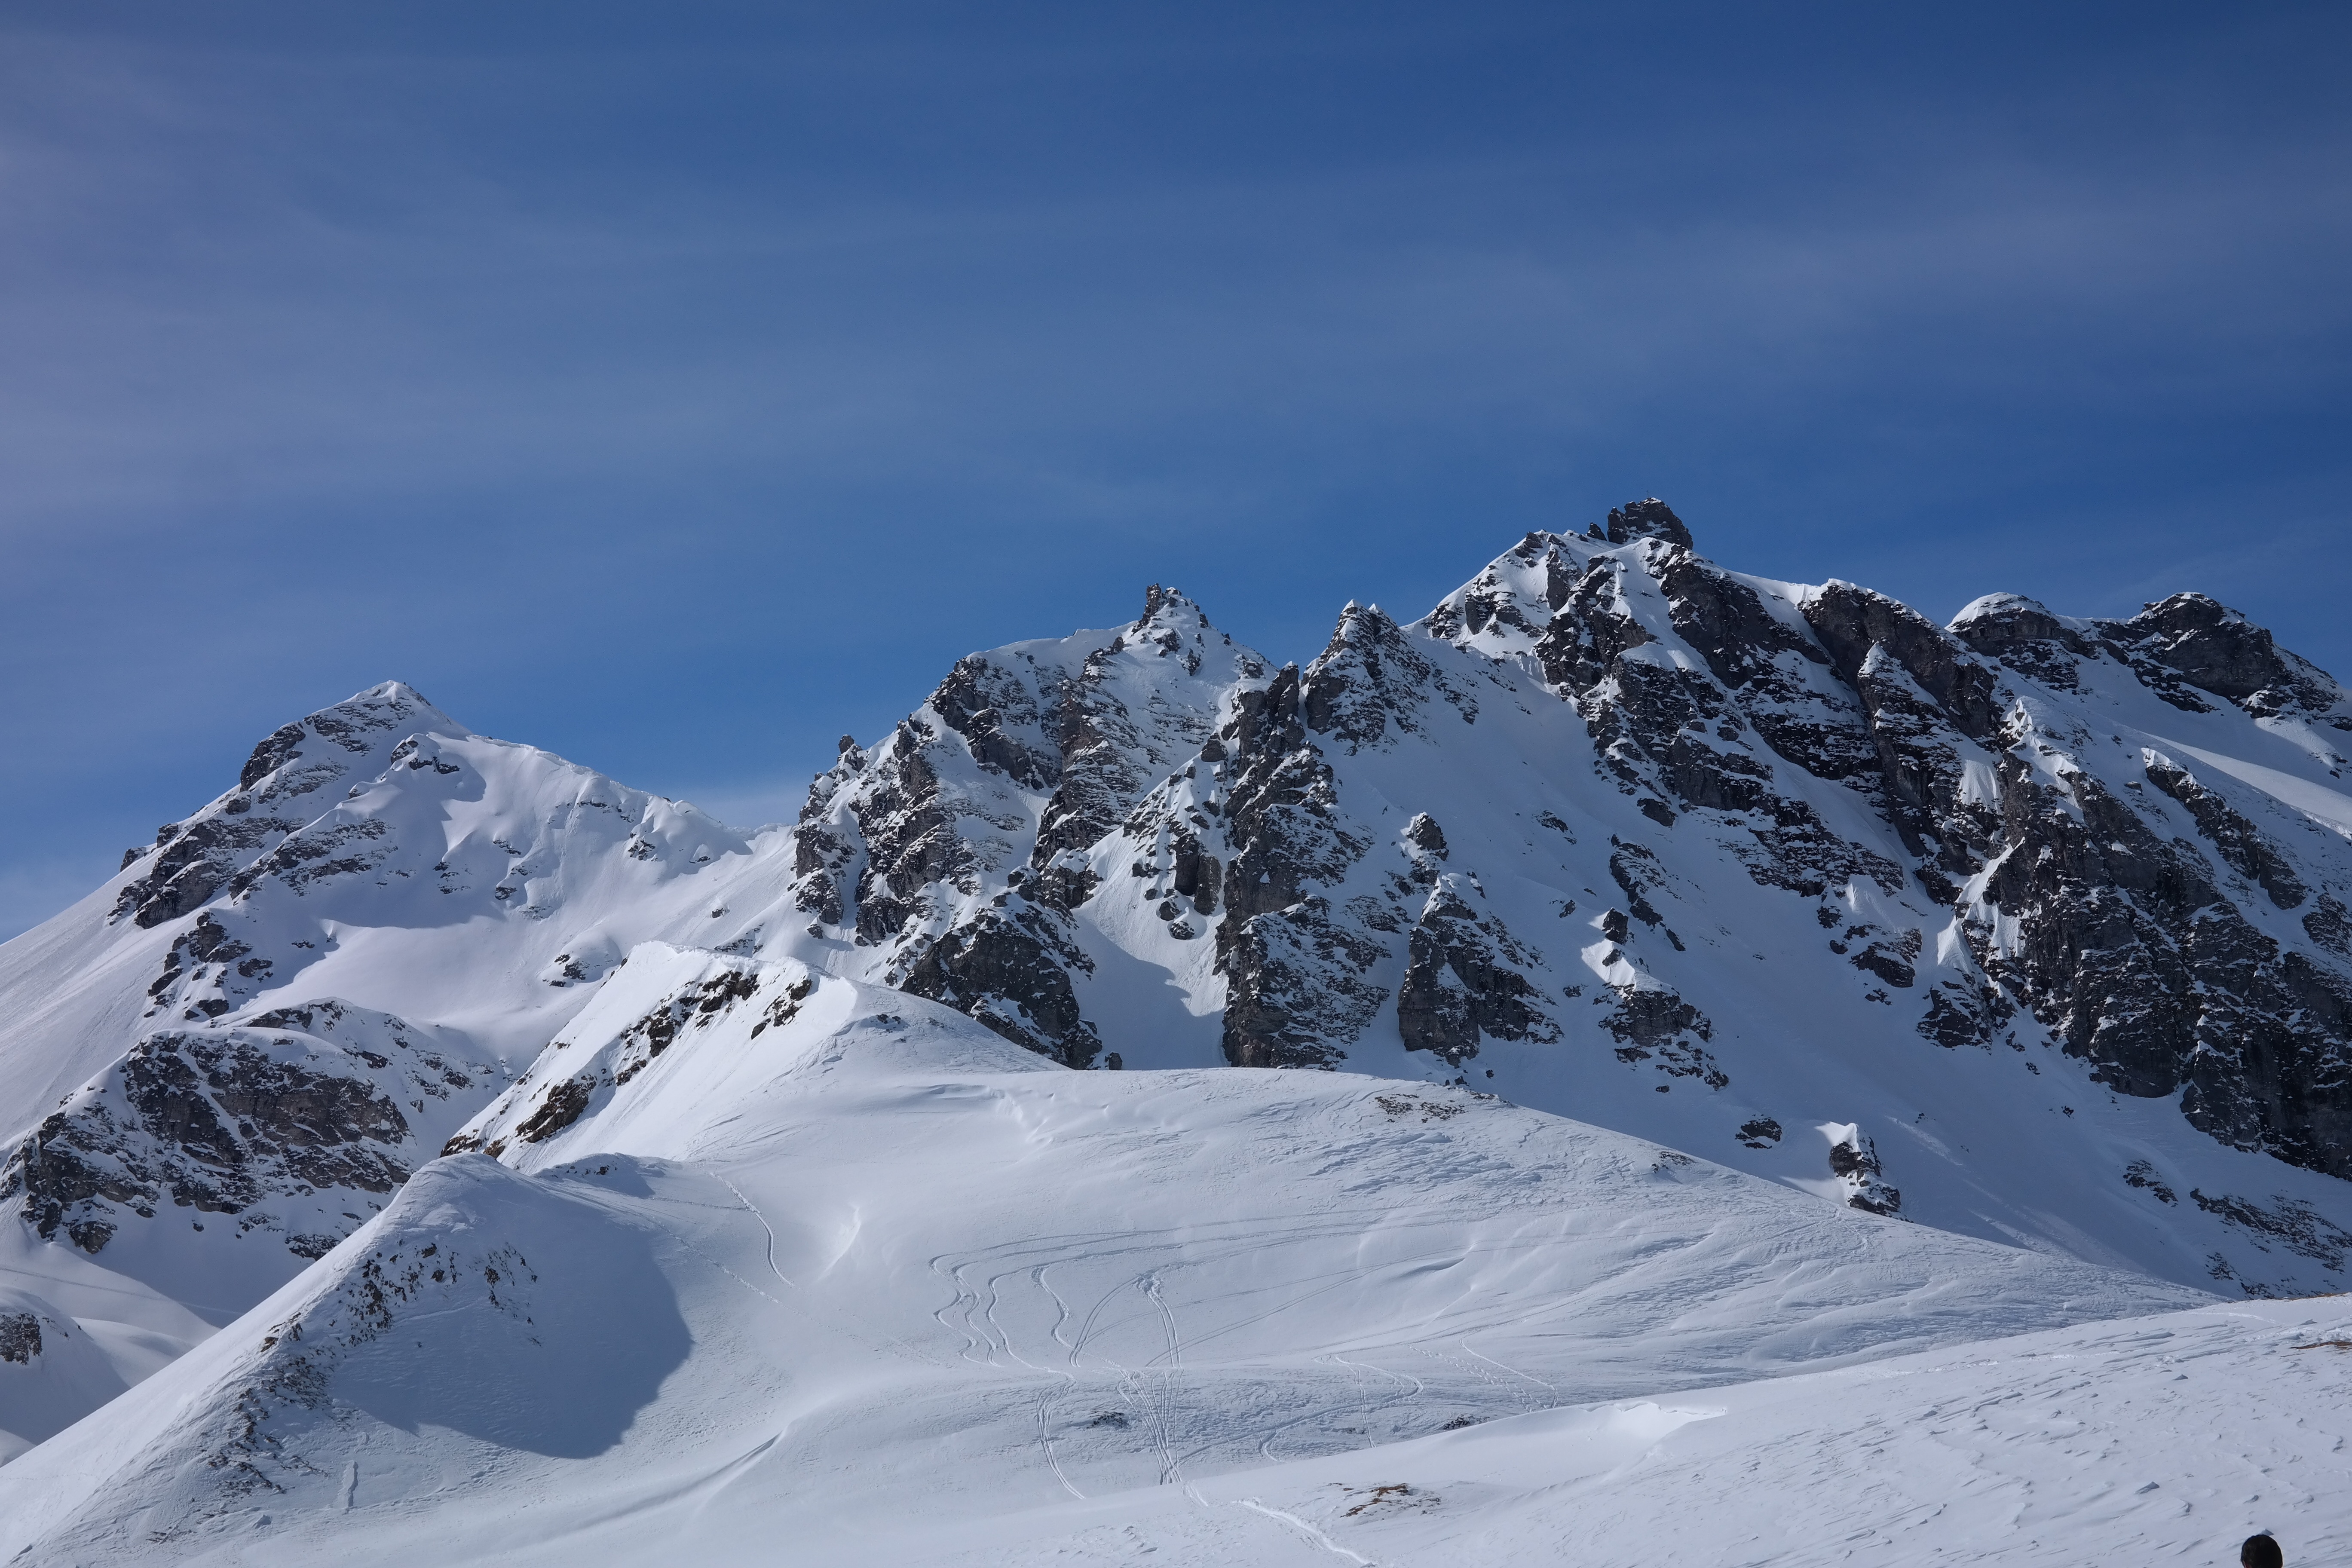
mountain, snow, winter, mountain range, weather, skiing, season, ridge, summit, winter sport, alps, ski, piste, landform, ski area, ski touring, ski mountaineering, ski equipment, pizol, mountainous landforms, geological phenomenon